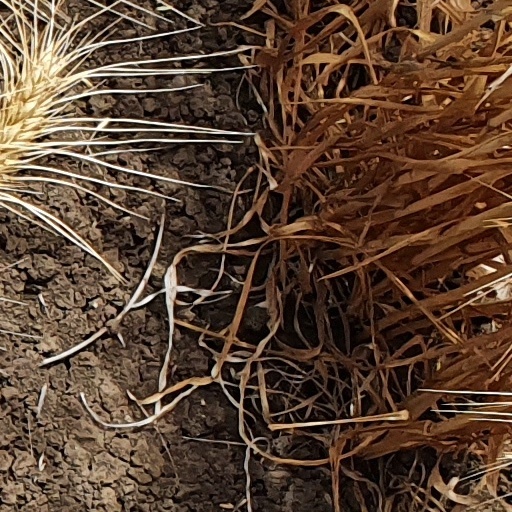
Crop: wheat